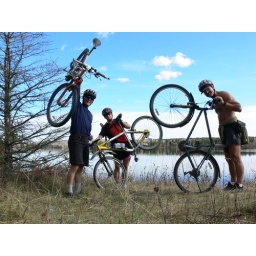
Group Shot: Warren with bike in air, Elaine demonstrating her log crossing technique and Rick his hill climbing position.